Manik Prabhu

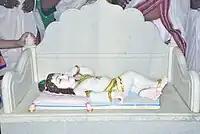
Manik Prabhu's Baala Roopa Murti at his birthplace Ladawanti. The Manika Prabhu Mandir at Ladawanti is located on the exact place where Shri Prabhu was born.

Manika Prabhu was born into Deshastha Rigvedi Bramhin family of Srivatsa gotra on 22 December 1817 (Margashirsha Pournima - Datta Jayanti, Shaka 1739 Eashwara naama Samvatsara) in his grandmother's native Ladwanti near Basavakalyana (now in the Bidar district of Karnataka). His father was named Manohara Naik and his mother Baya Devi. It is said that his parents, who celebrated Rama Navmi every year, had a divine vision of Lord Dattatreya on the Ram Navami of 1817 before Prabhu's birth. It is believed that Dattatreya assured Manohar and Baya that he himself would take birth as their child on Datta Jayanti. Prabhu had an elder brother called Dadasaheb, a younger brother called Tatya Saheb and a sister called Chimanabai. Prabhu lost his father at an early age and thus grew up under the guardianship of his maternal uncle Shri Balwantrao Apparao Kulkarni, who was employed with the Nawab of Basavakalyana.